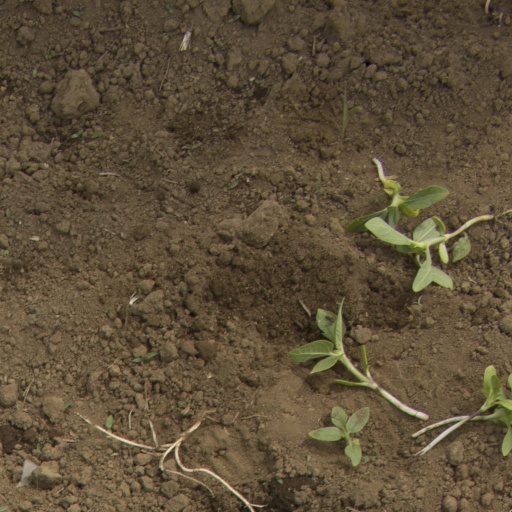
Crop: Jerusalem artichoke